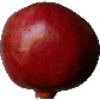
Label: pomegranate